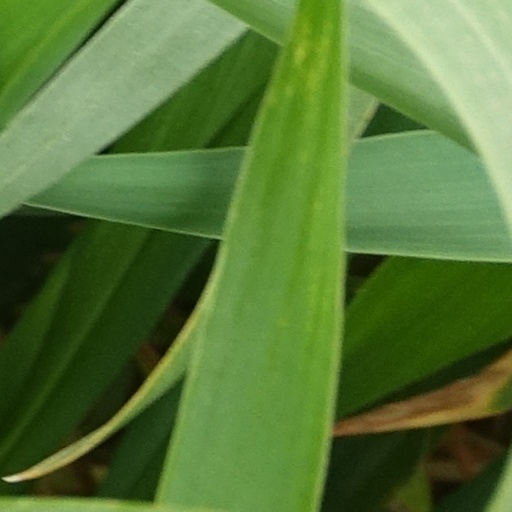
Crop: wheat